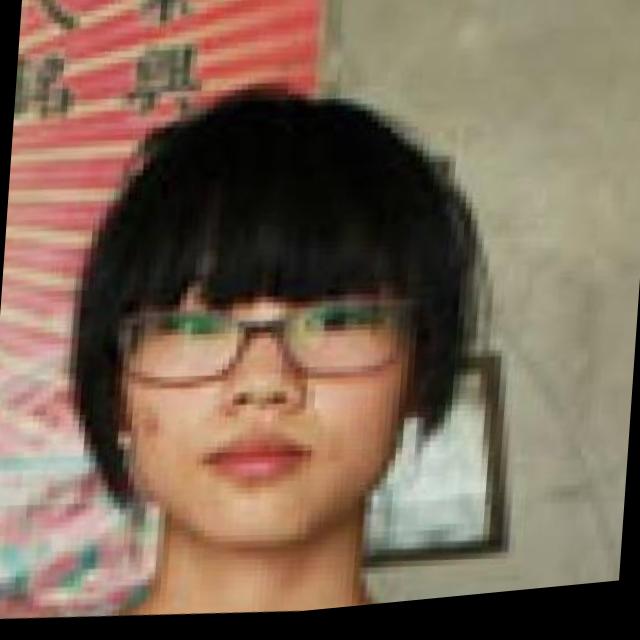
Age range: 13-20